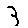
Label: 3